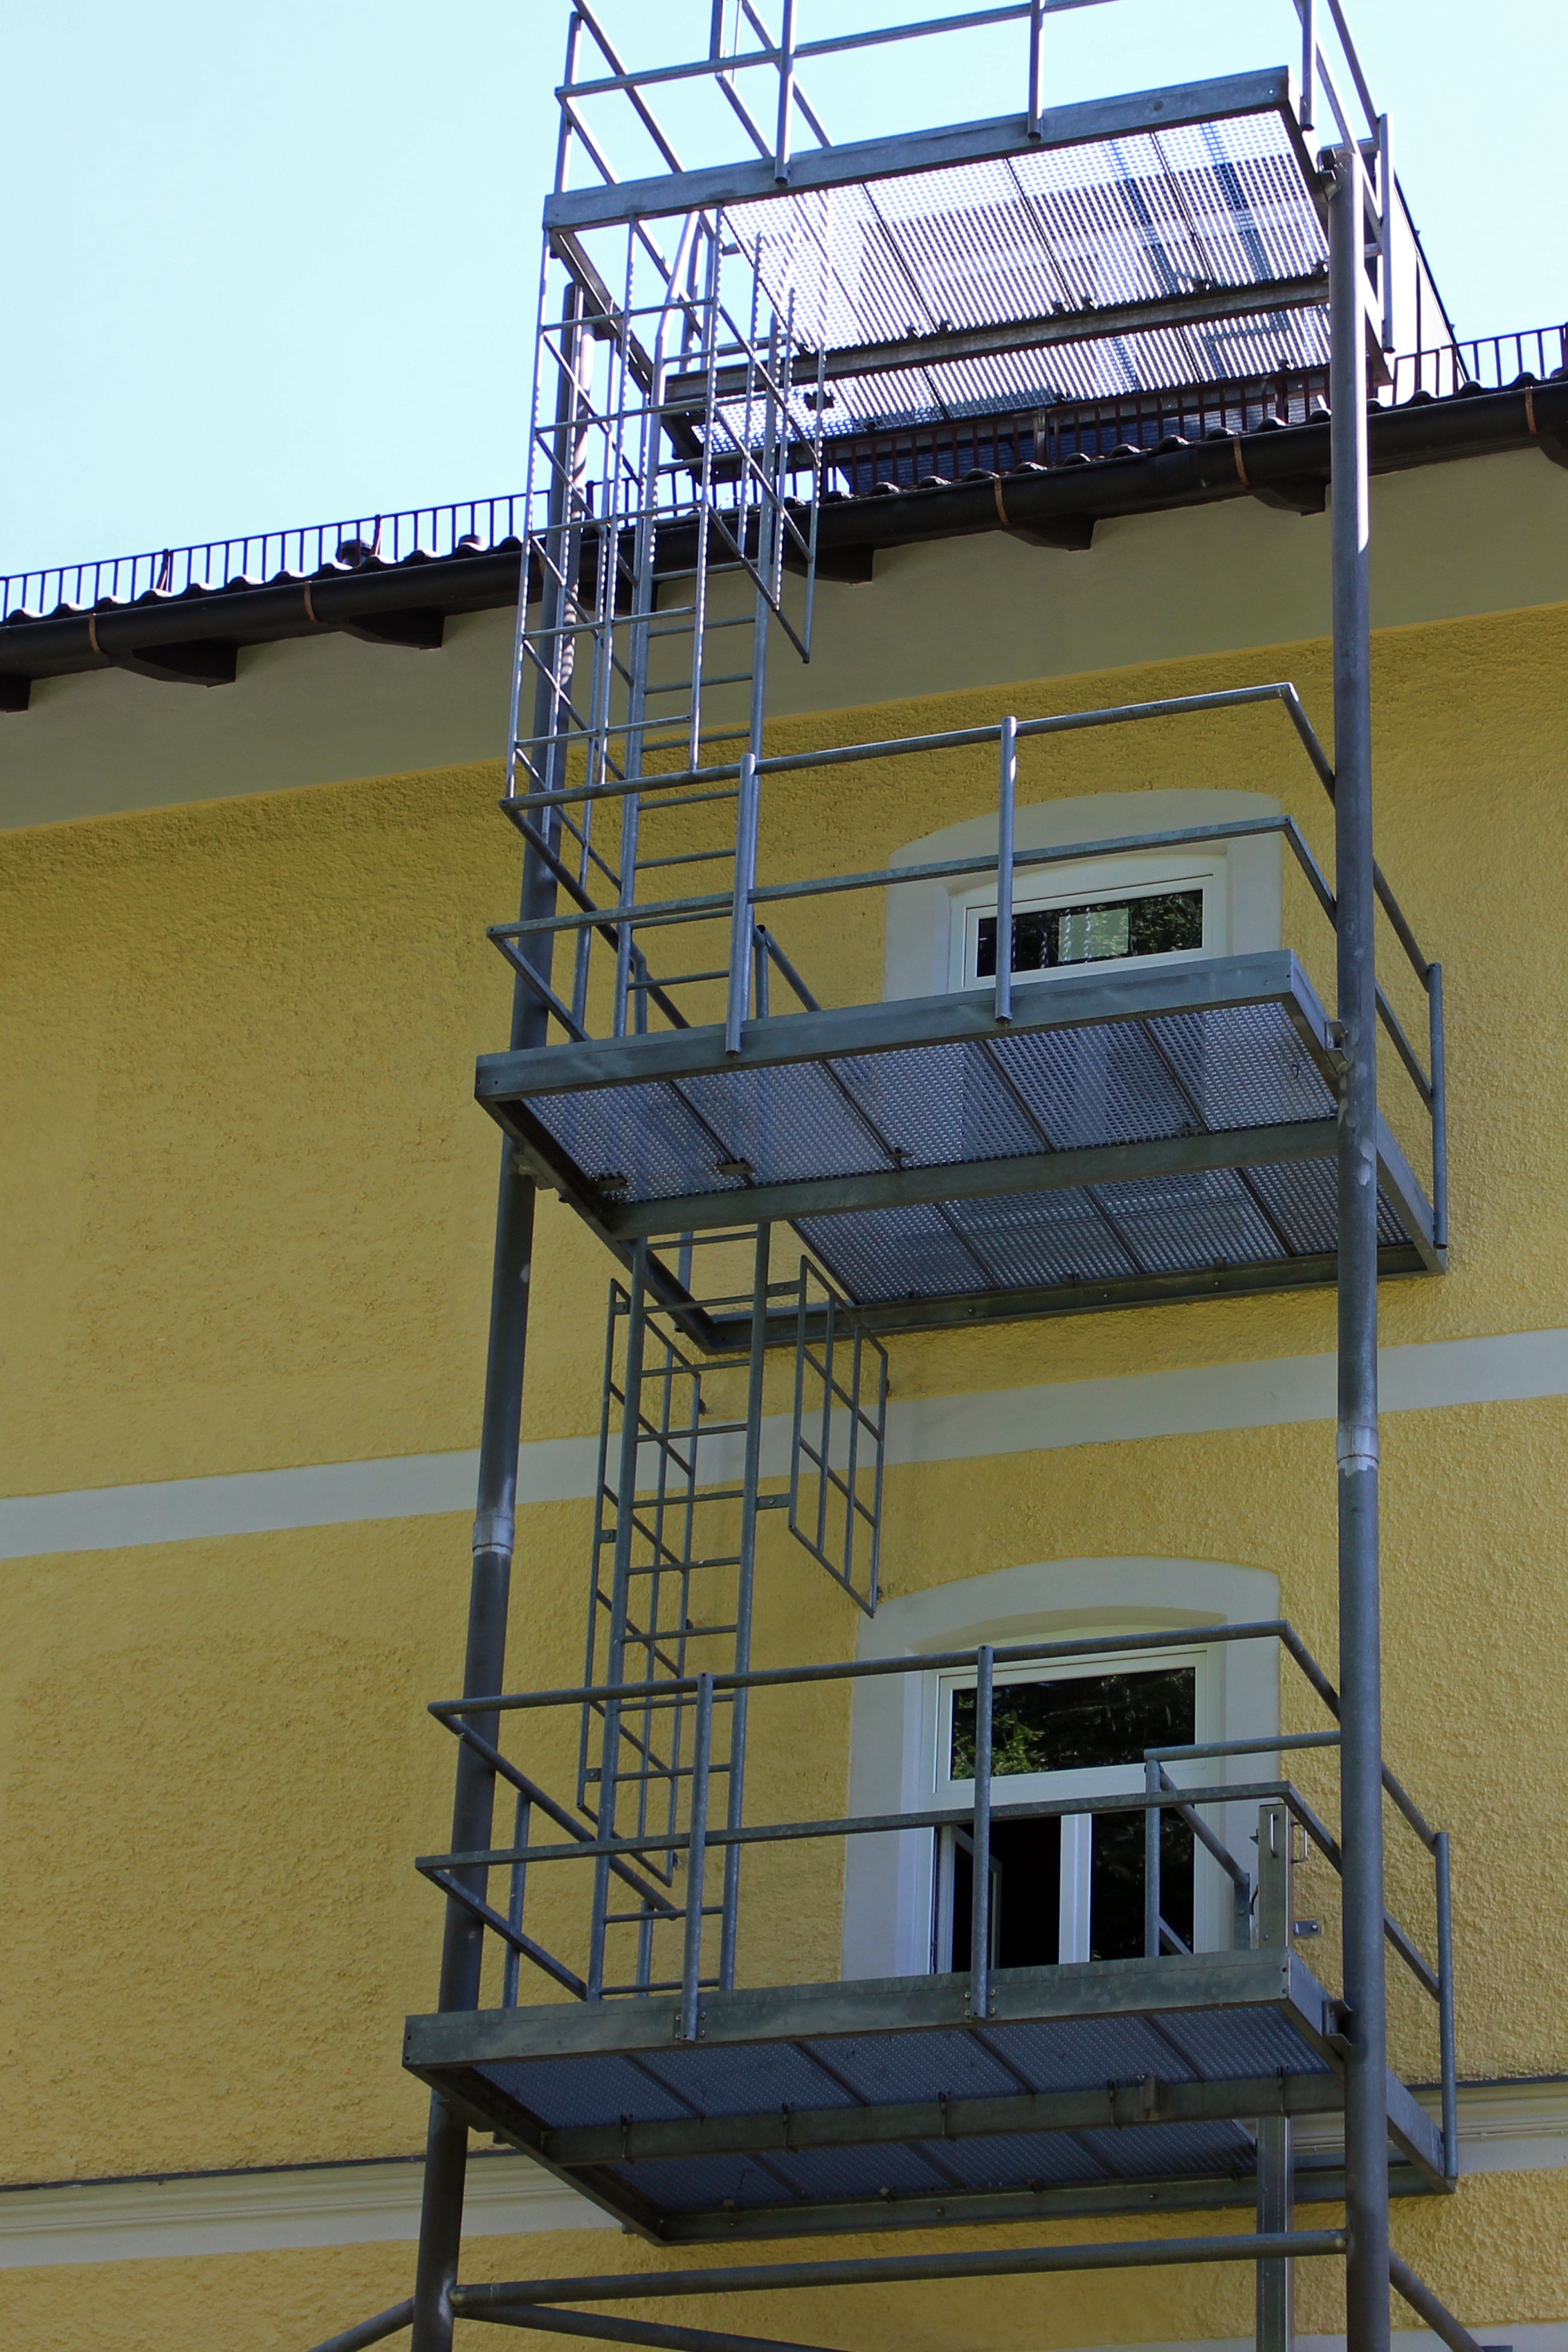
structure, mast, exit, metal, facade, security, ladder, fire escape, handrail, stairs, grid, scaffolding, emergency, escape route, head of rescue, emergency ladder